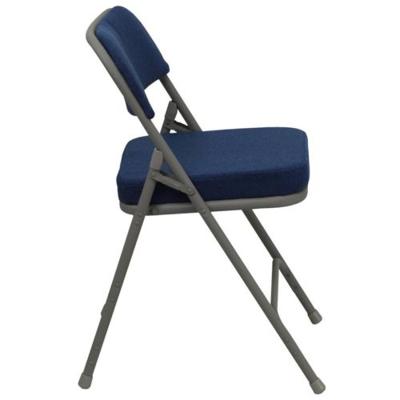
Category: chair